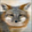
Label: fox